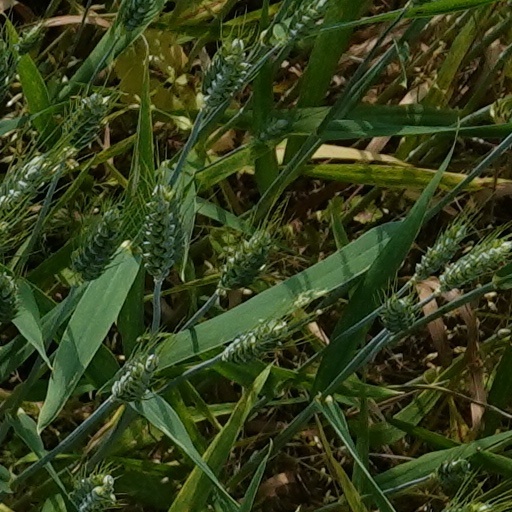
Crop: wheat